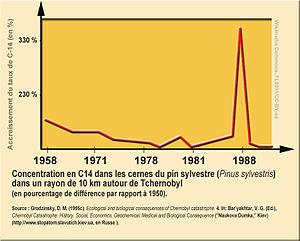
Analyse du radioisotope carbone 14C-14 dans les cernes de bois (Pin Sylvestre) Après la seconde guerre mondiale et la bombe atomique, de nombreux essais nucléaires atmosphériques ont (dans les années 1950) libéré une grande quantité de divers radionucléides et radio-isotopes (dont carbone 14) dans l'air
Le carbone 14 est un isotope radioactif du carbone. De nombre de masse 14, il est noté ¹⁴C. Le carbone 14 a longtemps été le seul radioisotope du carbone à avoir des applications. Pour cette raison, il était appelé radiocarbone.